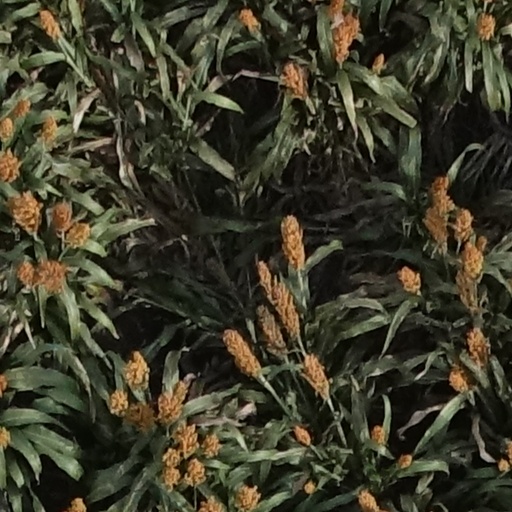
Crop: sorghum